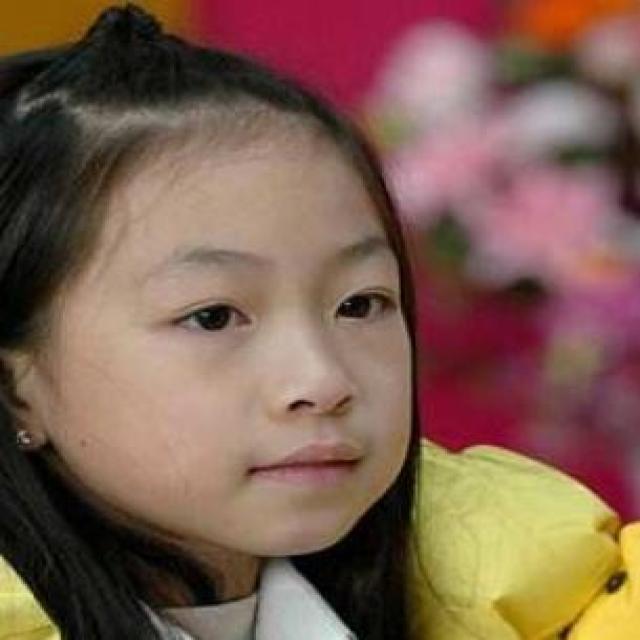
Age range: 0-12